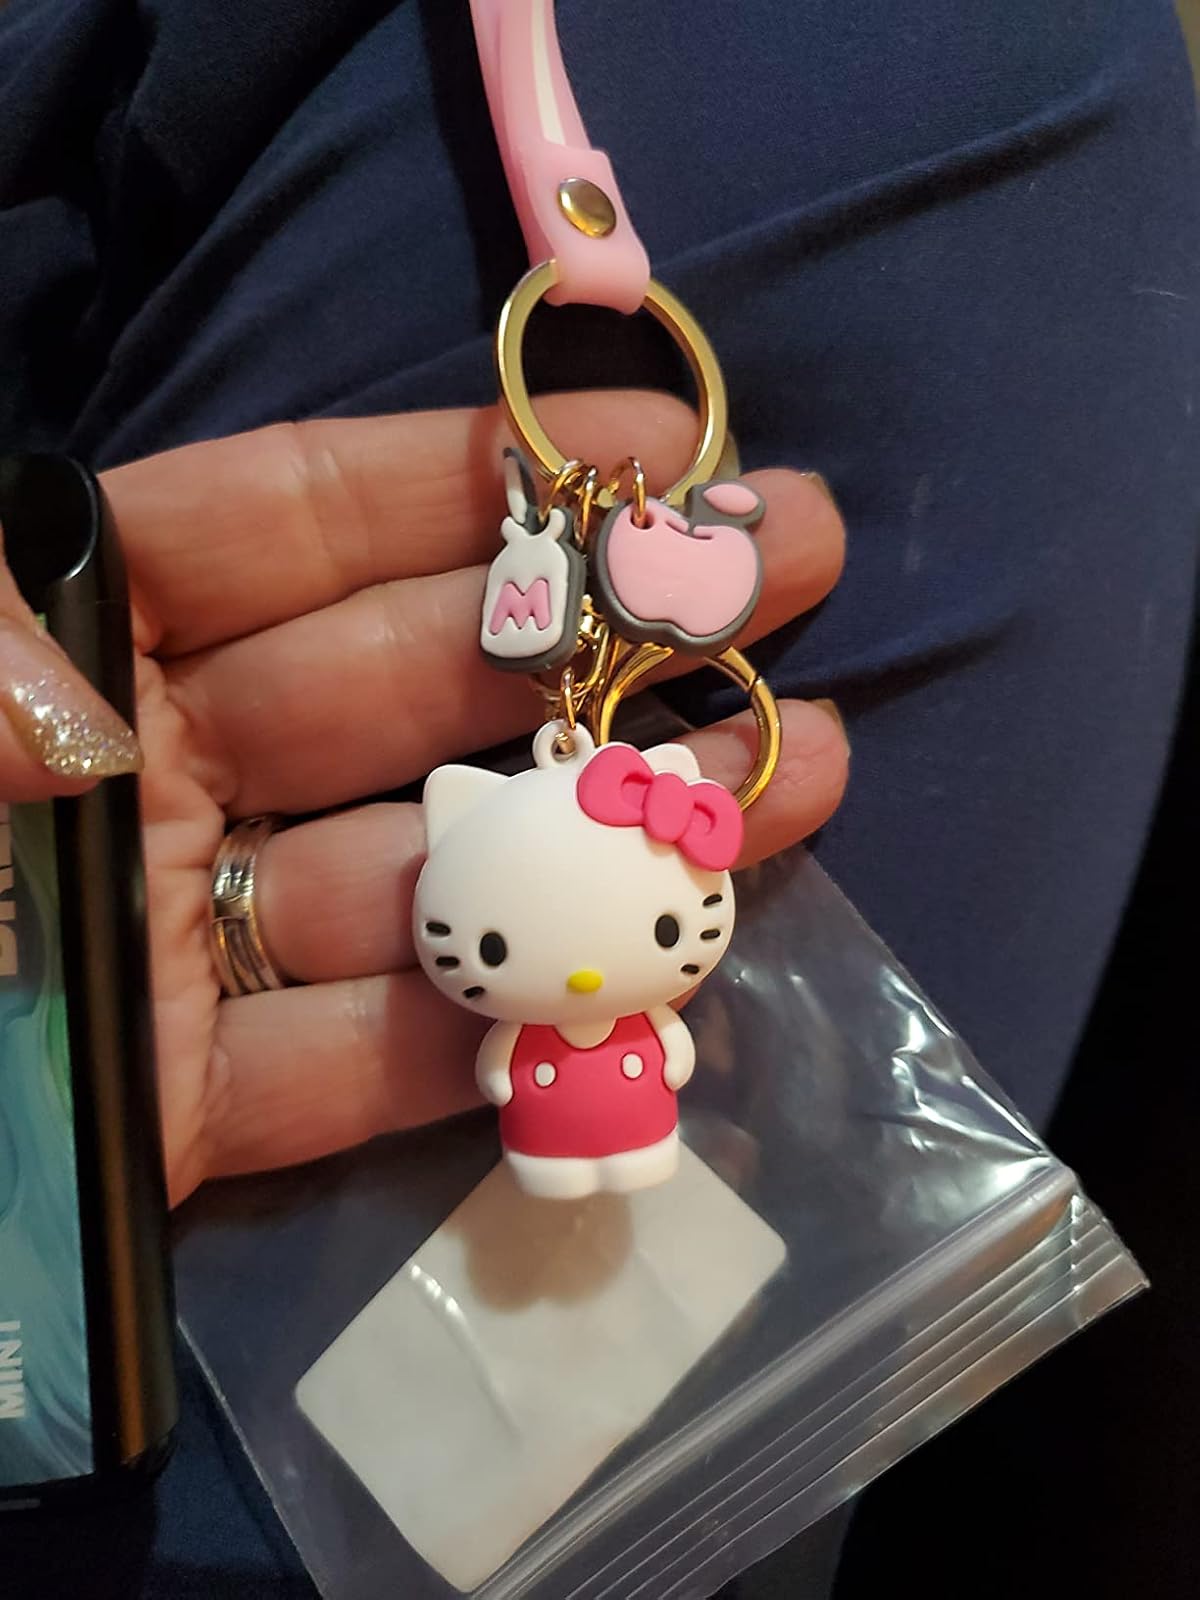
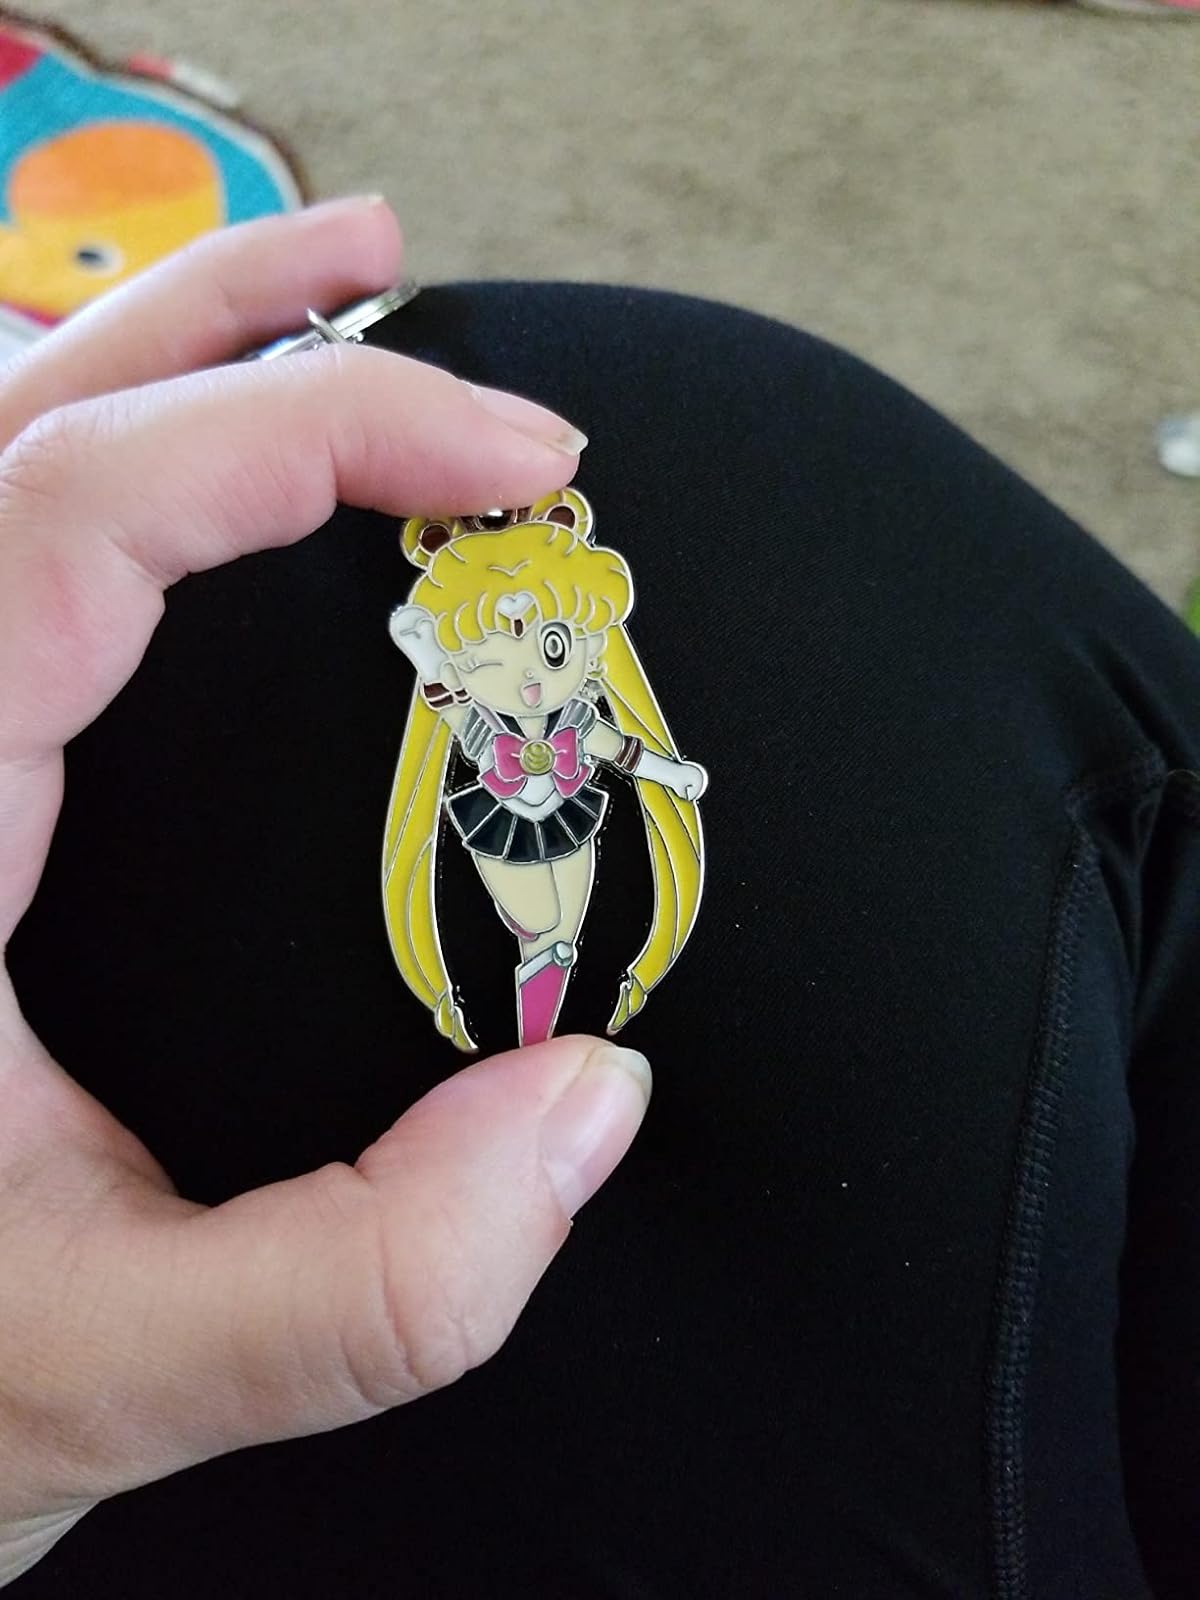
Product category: accessories_keychain
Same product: no